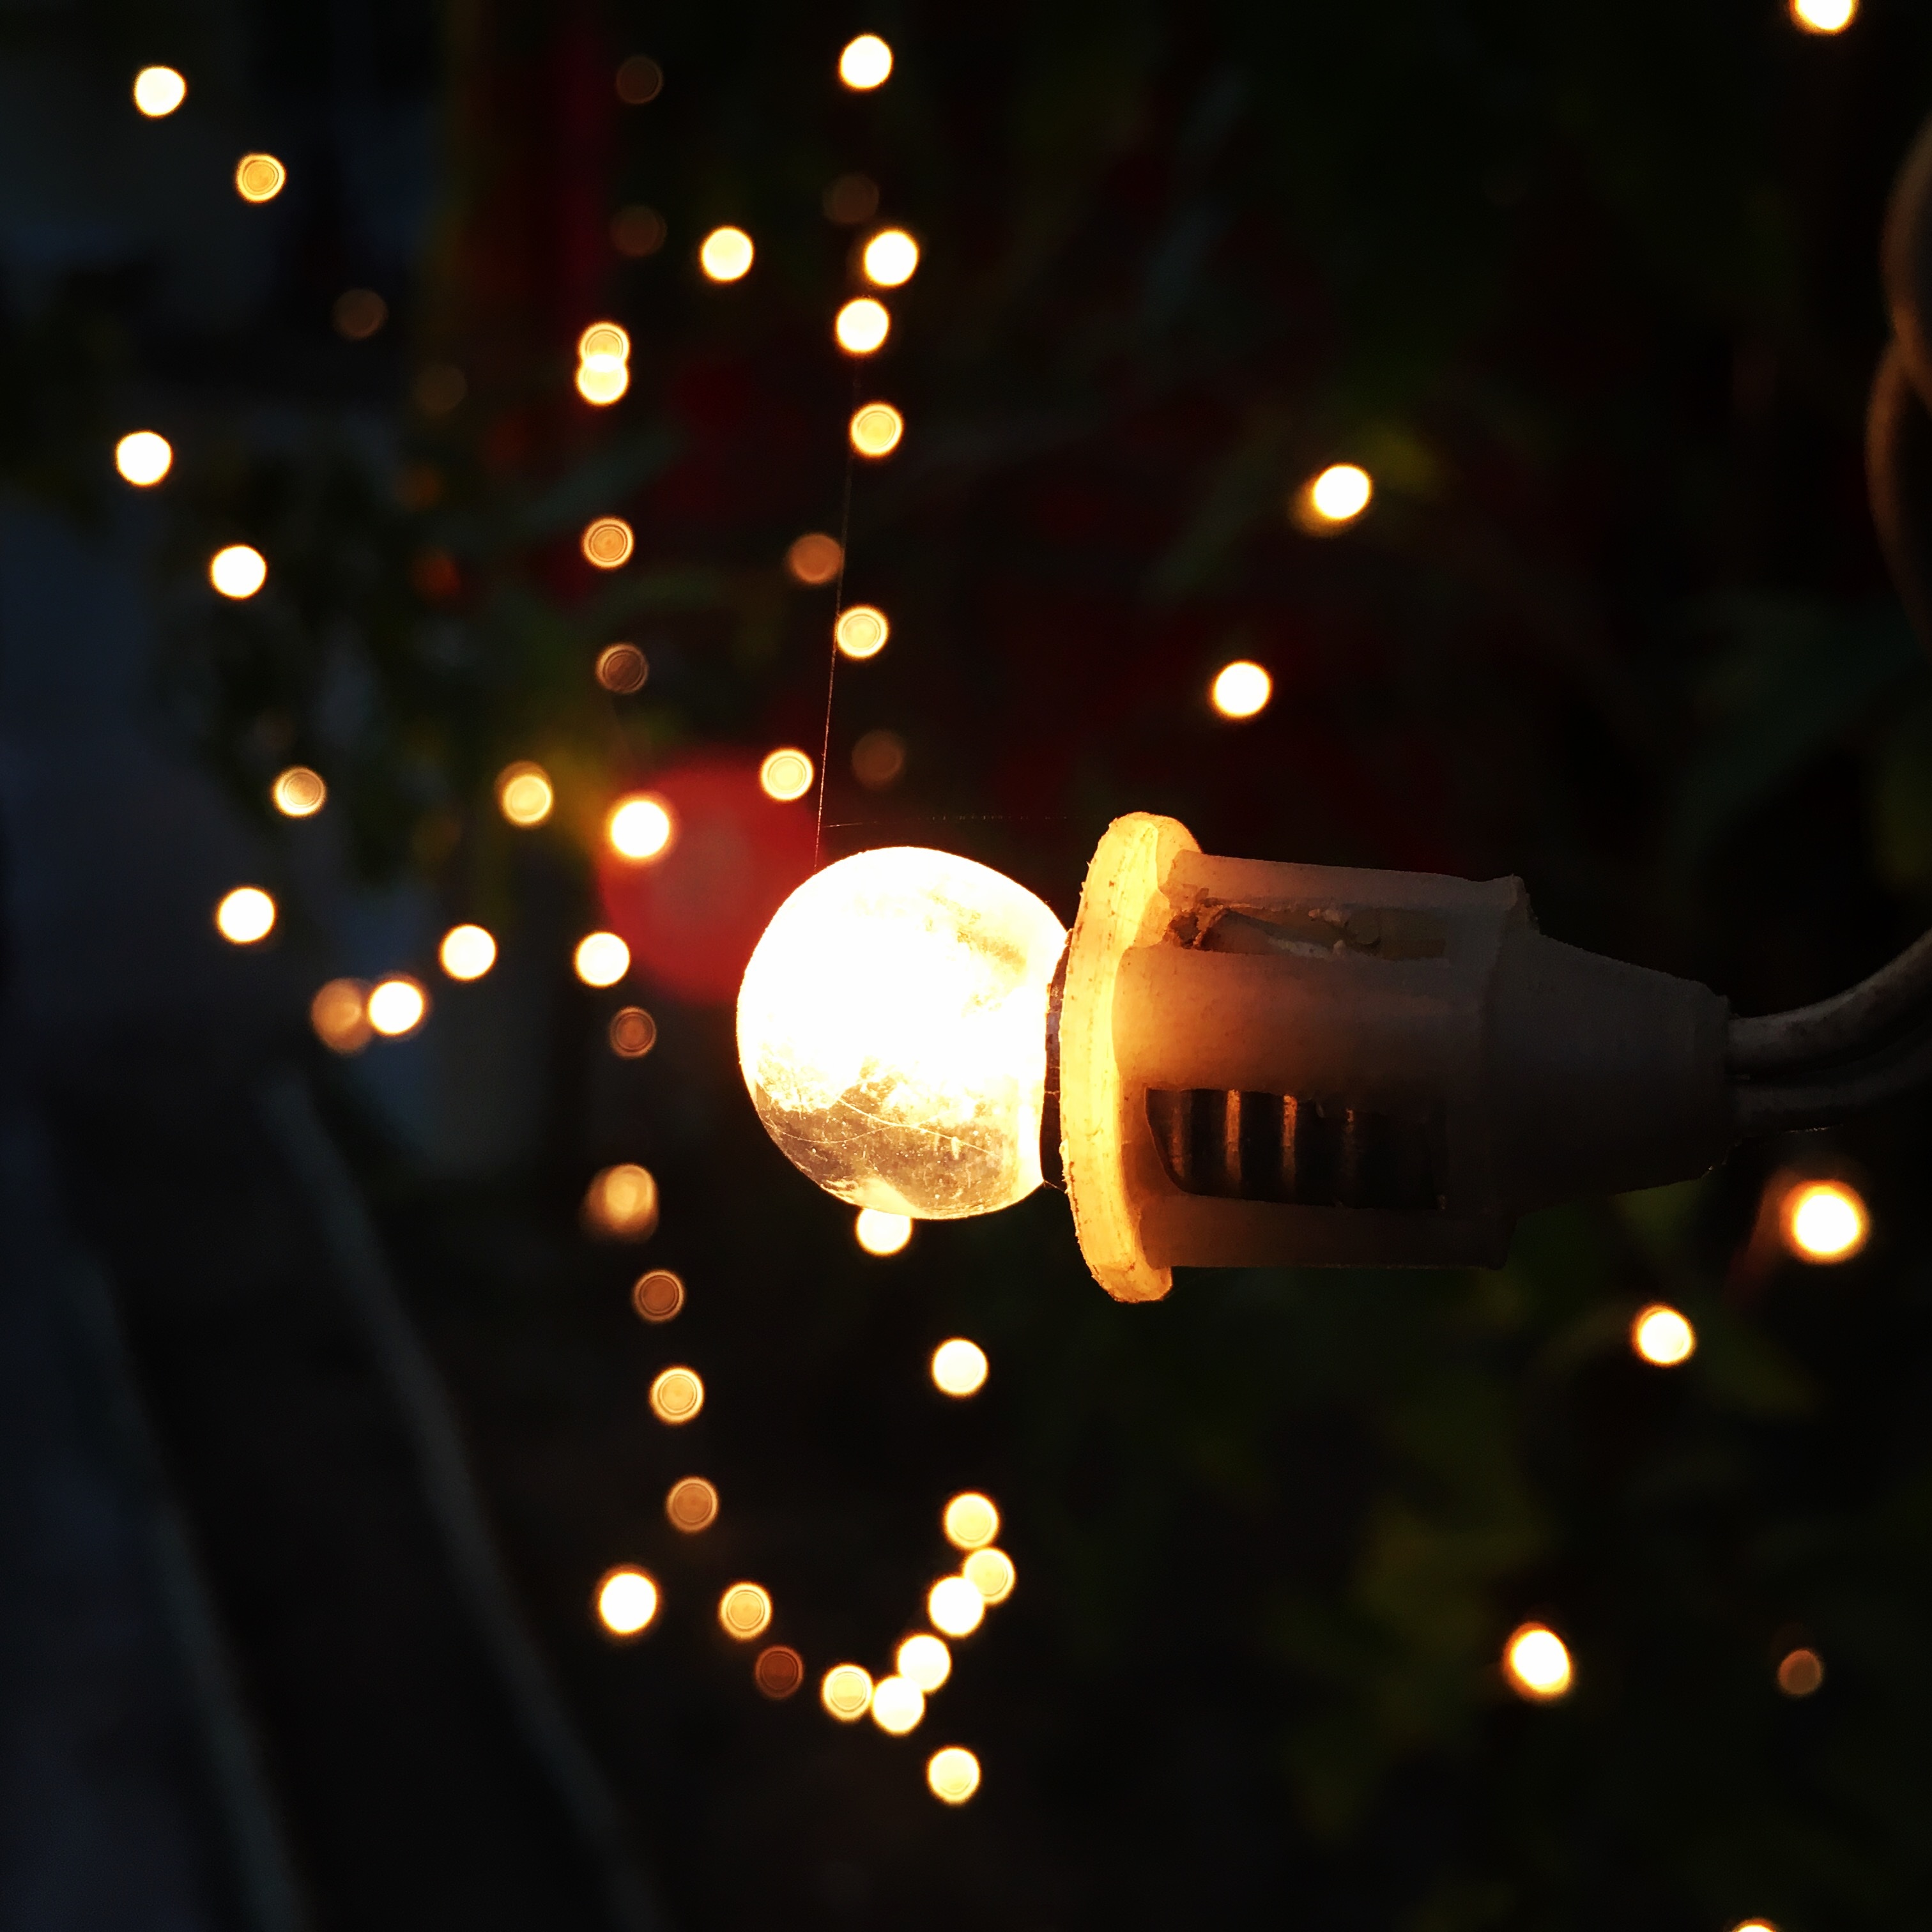
light, night, sunlight, reflection, darkness, yellow, christmas, lighting, circle, christmas decoration, macro photography